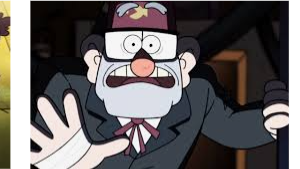
Portrait style: Cartoon Portrait